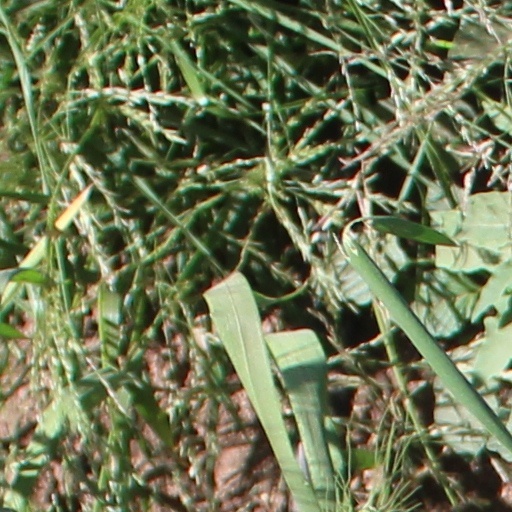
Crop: wheat